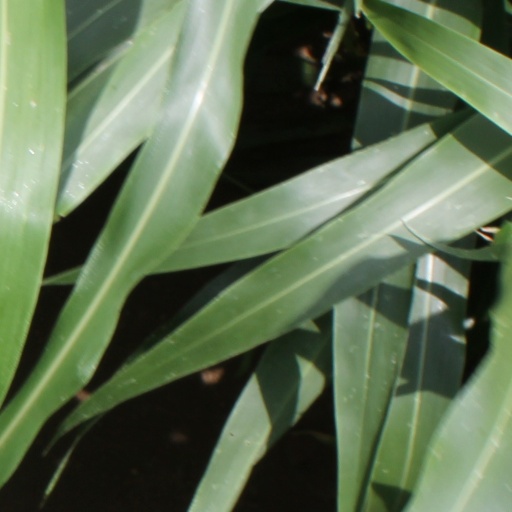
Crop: sorghum